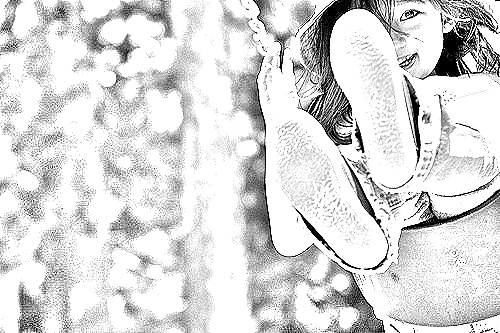
Portrait style: Sketch Portrait